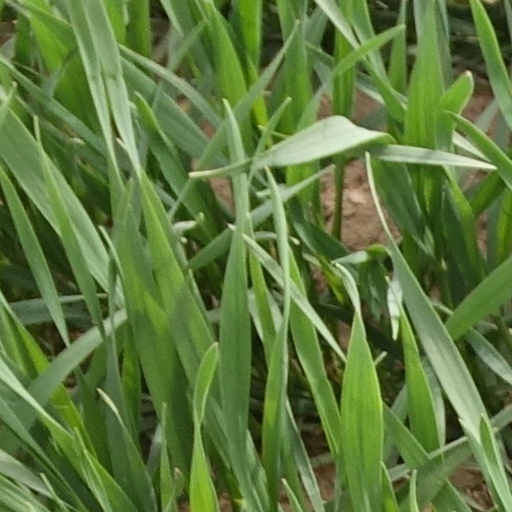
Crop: wheat